Schuylkill County Bridge No. 114

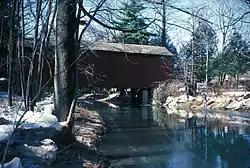

Schuylkill County Bridge No. 114 (also known as Zimmerman's Covered Bridge) is a historic wooden covered bridge in Washington Township, Schuylkill County, Pennsylvania. It is a , Burr Truss bridge, constructed about 1875. It crosses Little Swatara Creek west of the village of Rock.